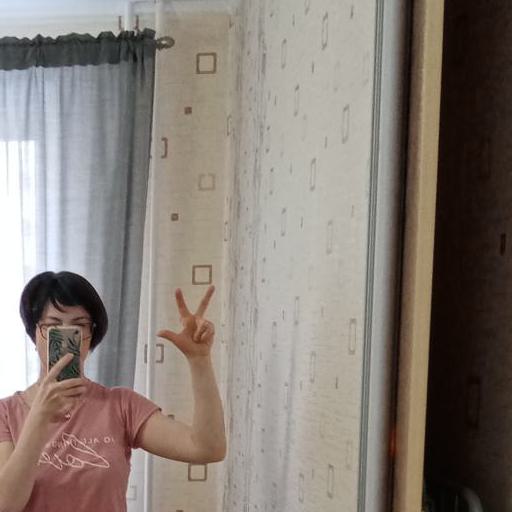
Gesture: three2